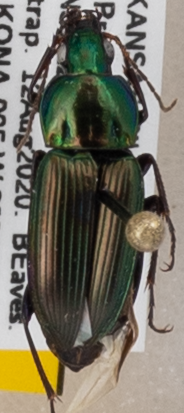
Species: Poecilus chalcites
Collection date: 2020-08-12
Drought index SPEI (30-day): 1.01
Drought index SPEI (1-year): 1.45
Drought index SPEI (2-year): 2.09